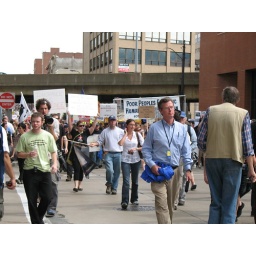
G-20 Summit - Pittsburgh, PA. (Andy Sheehan, KDKA television reporter in glasses and blue shirt)